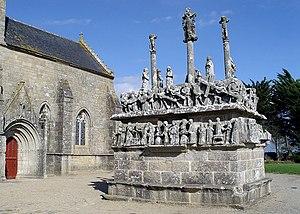
Saint-Jean-Trolimon (Bretagne, Finistère) Calvaire de la Chapelle Notre-Dame-de-Tronoën, face ouest. This building is classé au titre des Monuments Historiques. It is indexed in the Base Mérimée, a database of architectural heritage maintained by the French Ministry of Culture,
Notre-Dame-de-Tronoën est une chapelle de pèlerinage du XVe siècle qui dépend de la commune de Saint-Jean-Trolimon, en Pays Bigouden. Elle est située dans la baie d'Audierne, qu'elle domine à 30 mètres de hauteur, à 5 kilomètres au nord de Saint-Guénolé et de Penmarc'h dans le Finistère sud. Elle est célèbre par son calvaire, le doyen des grands calvaires bretons.
Cet article recense une partie des monuments historiques du Finistère, en France.